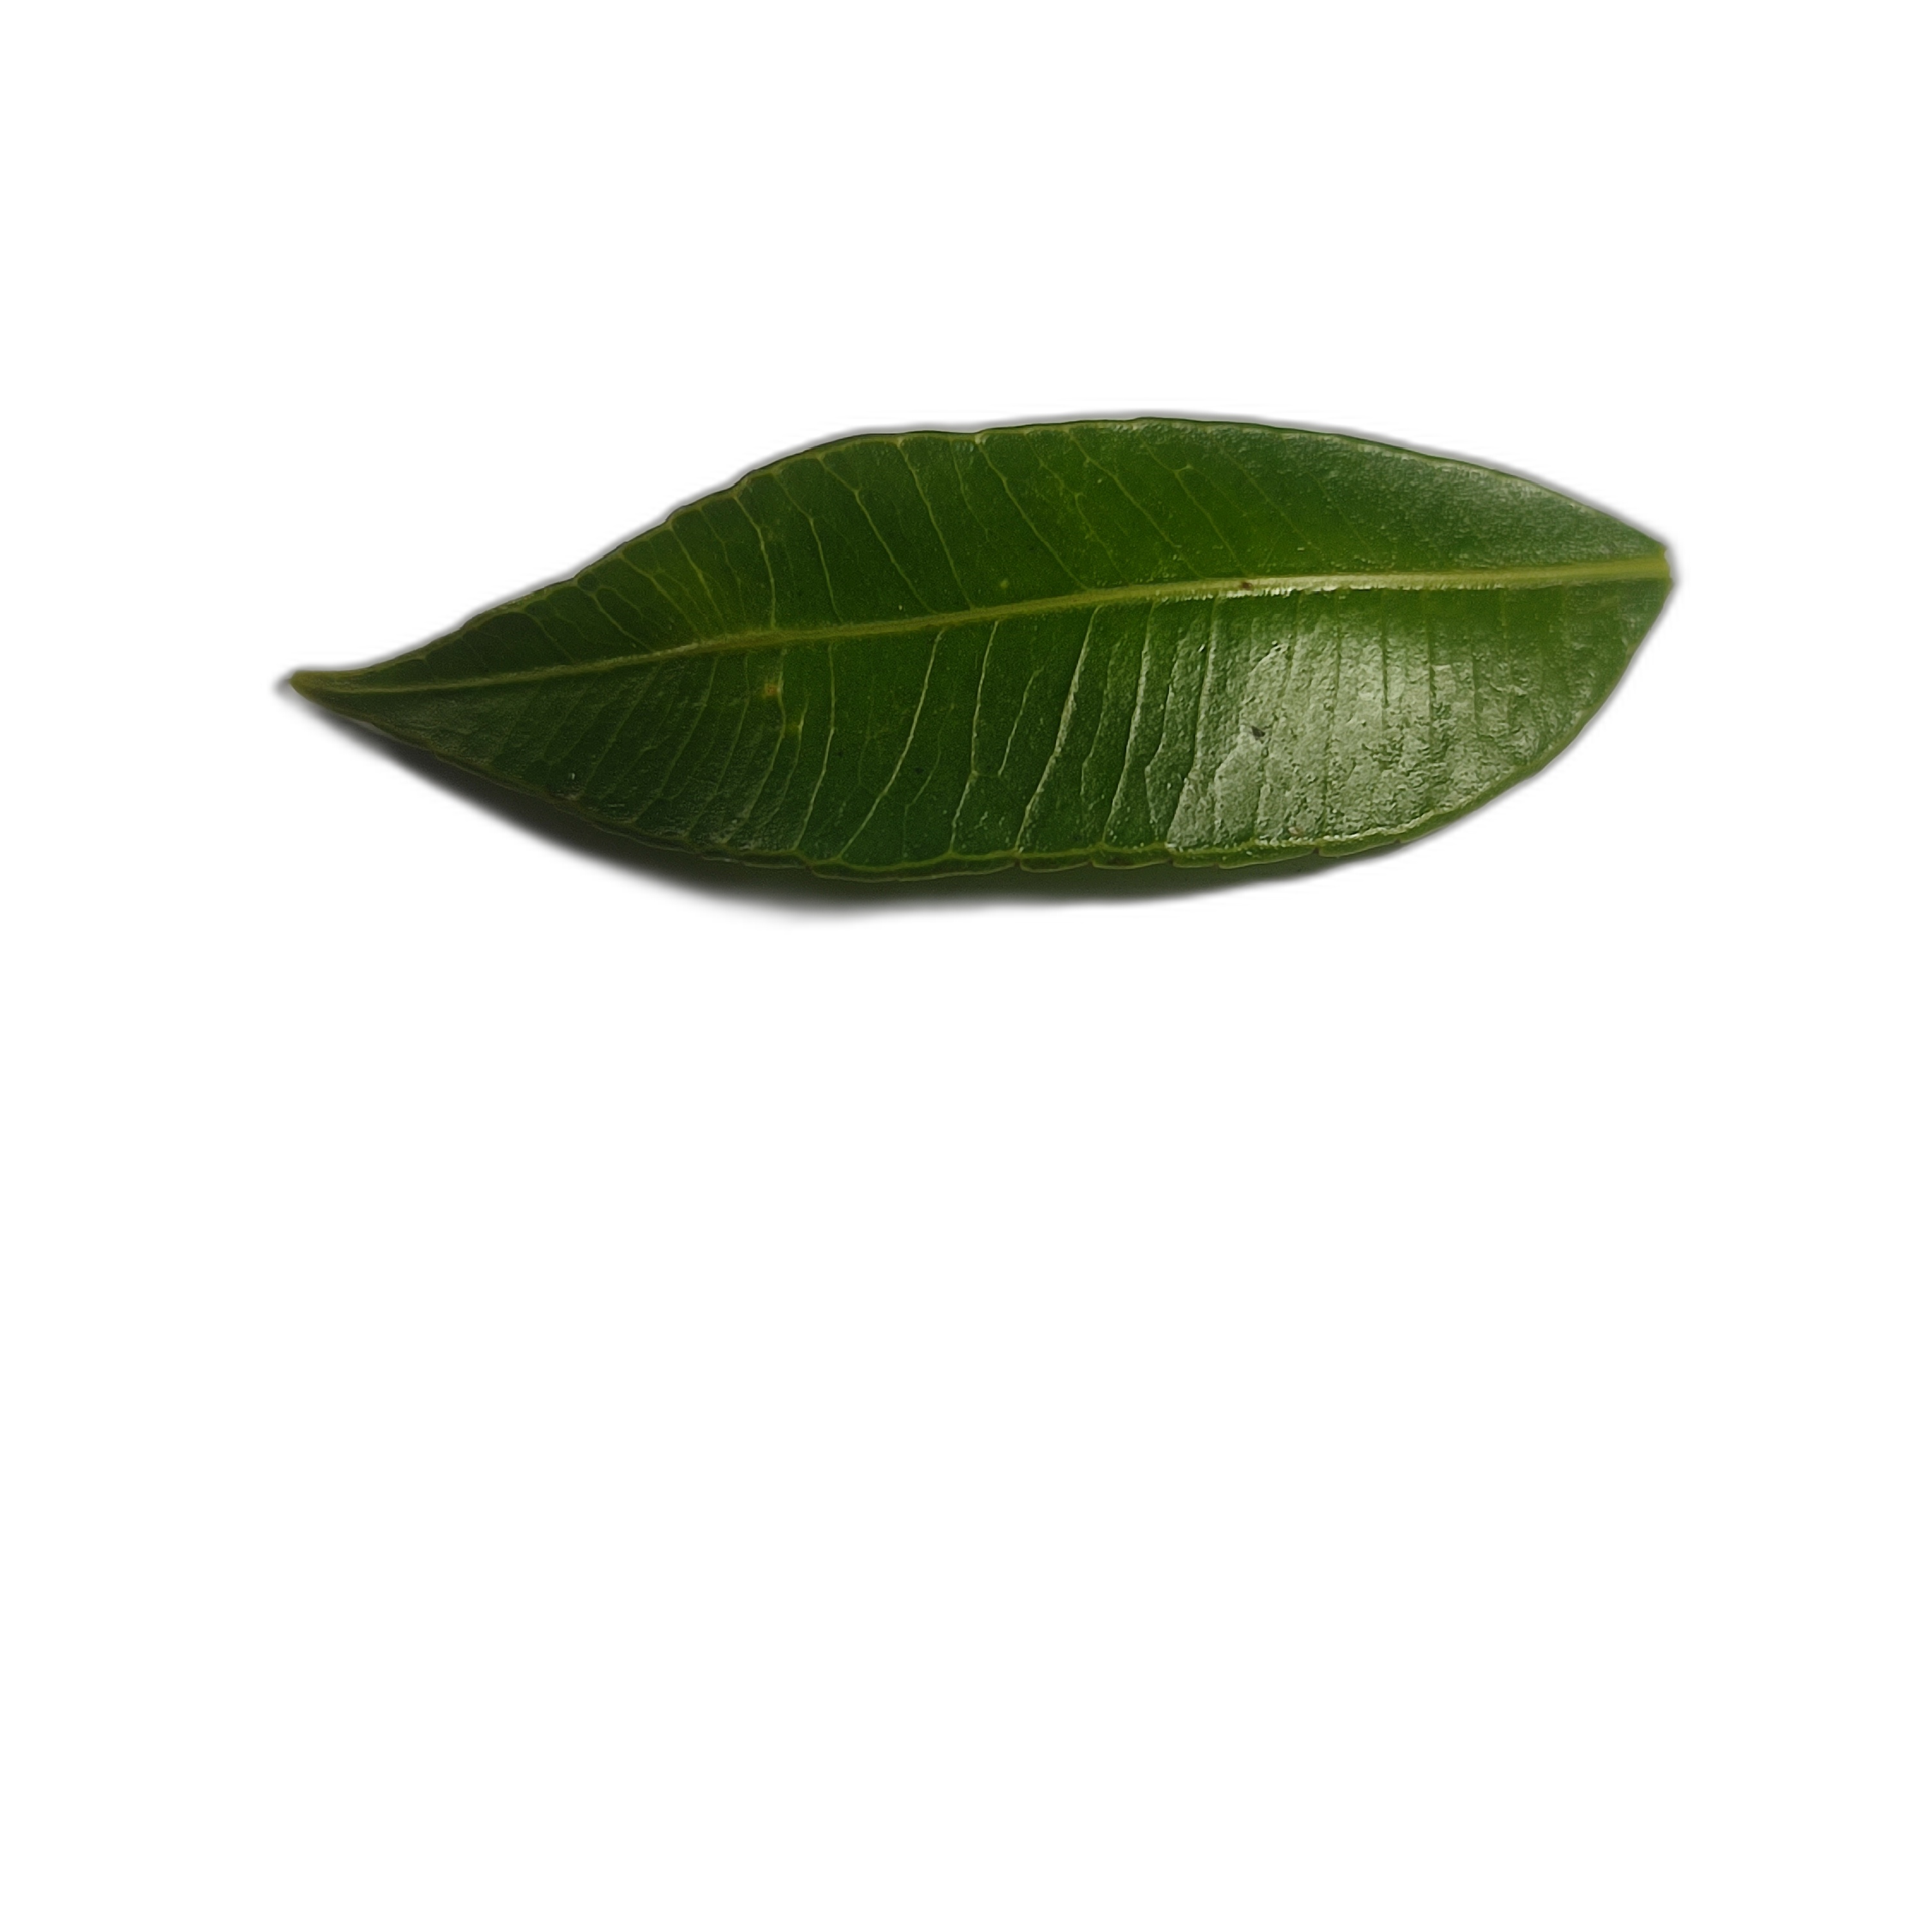
Label: healthy